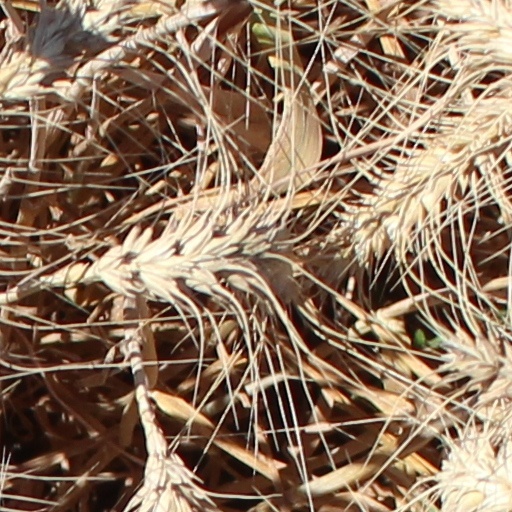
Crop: wheat